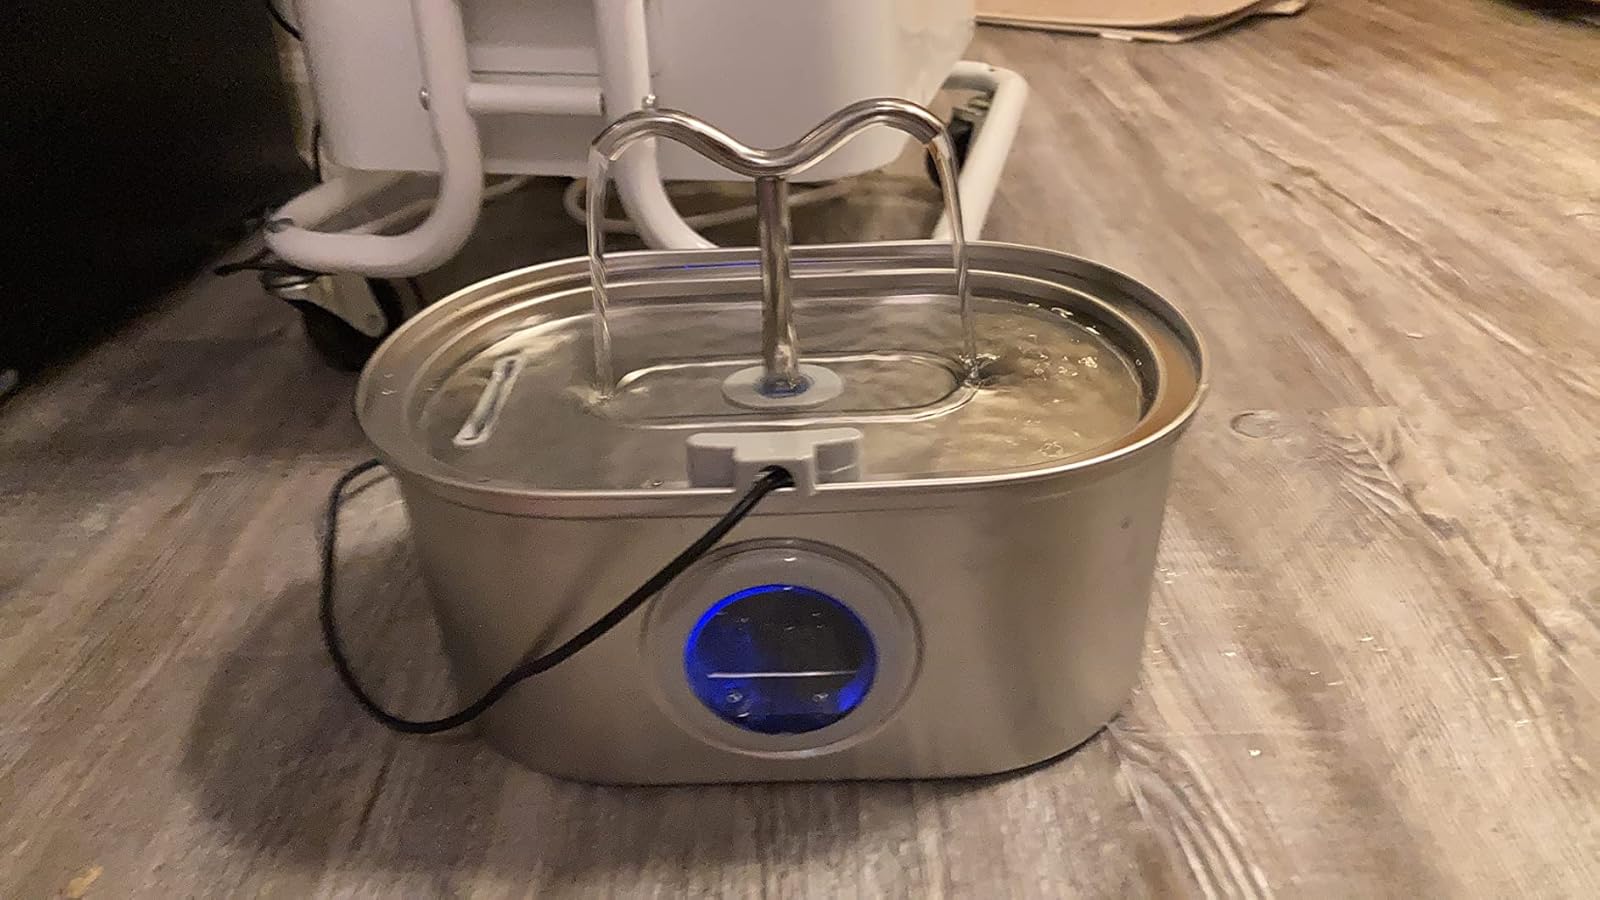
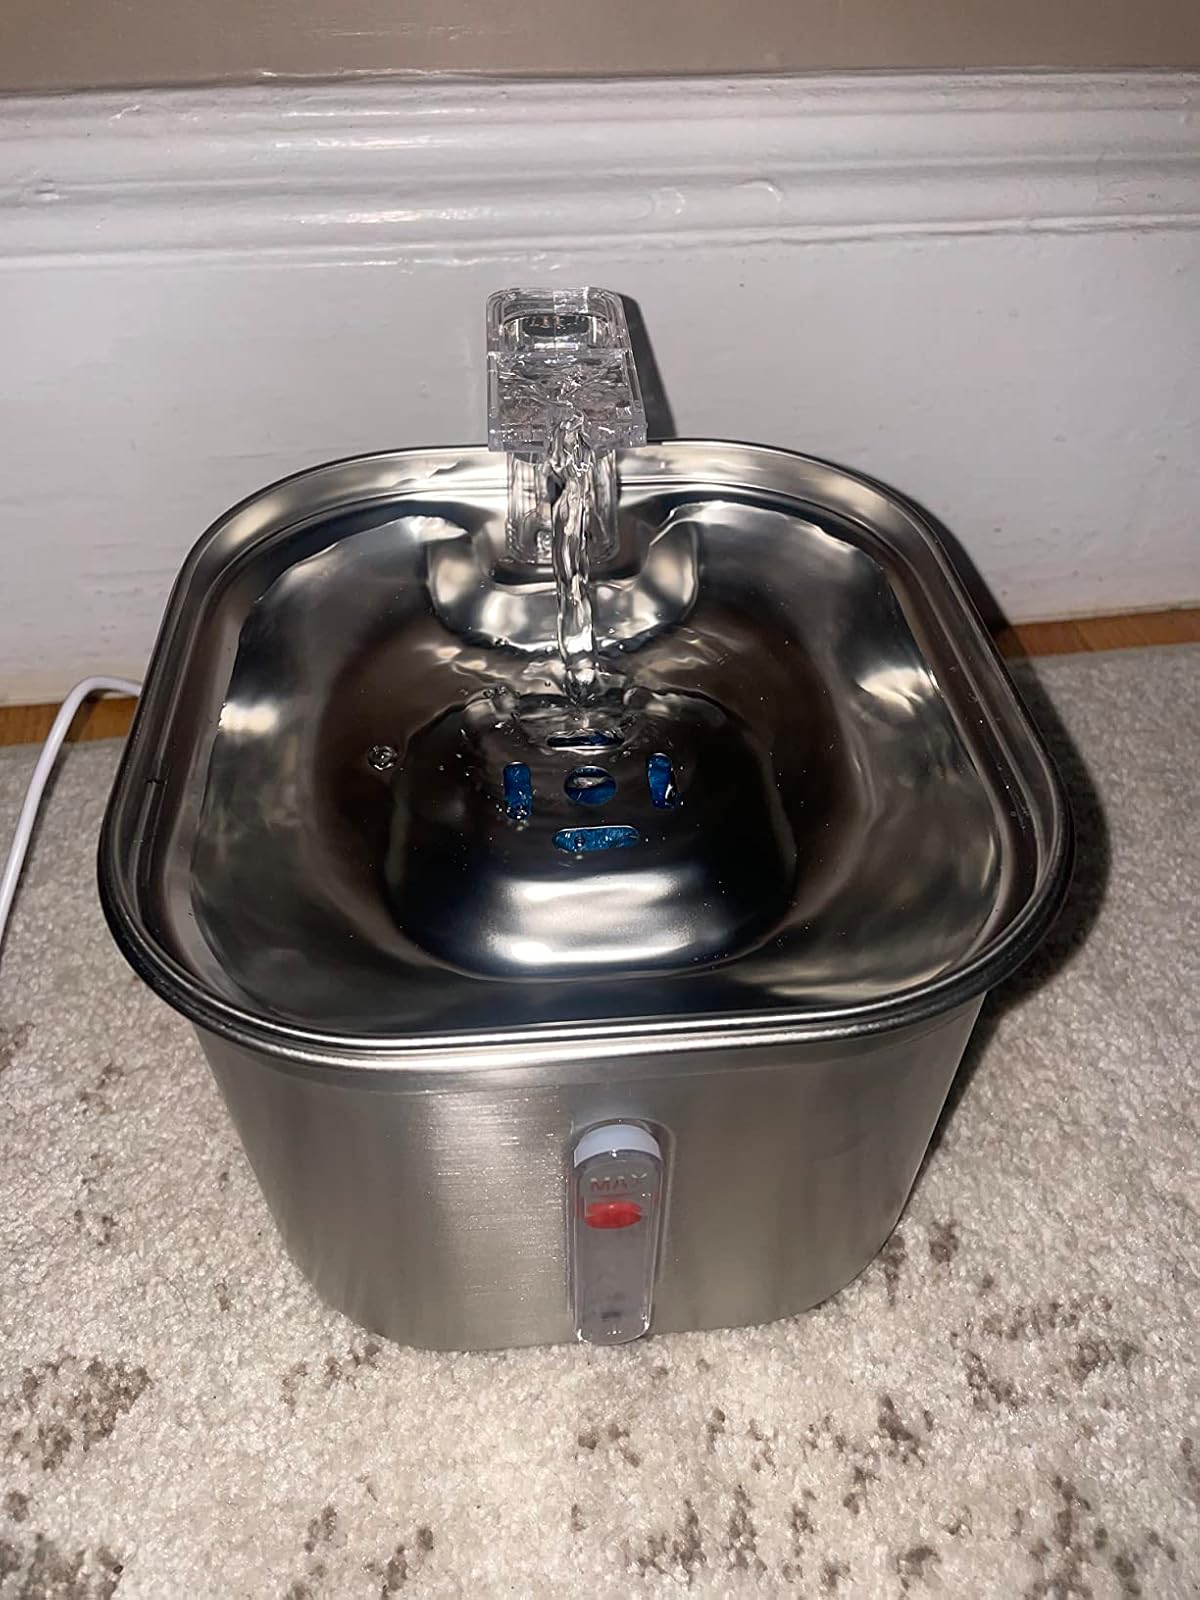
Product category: items_bowl
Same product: no